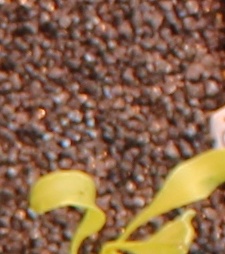
Label: Sugar beet